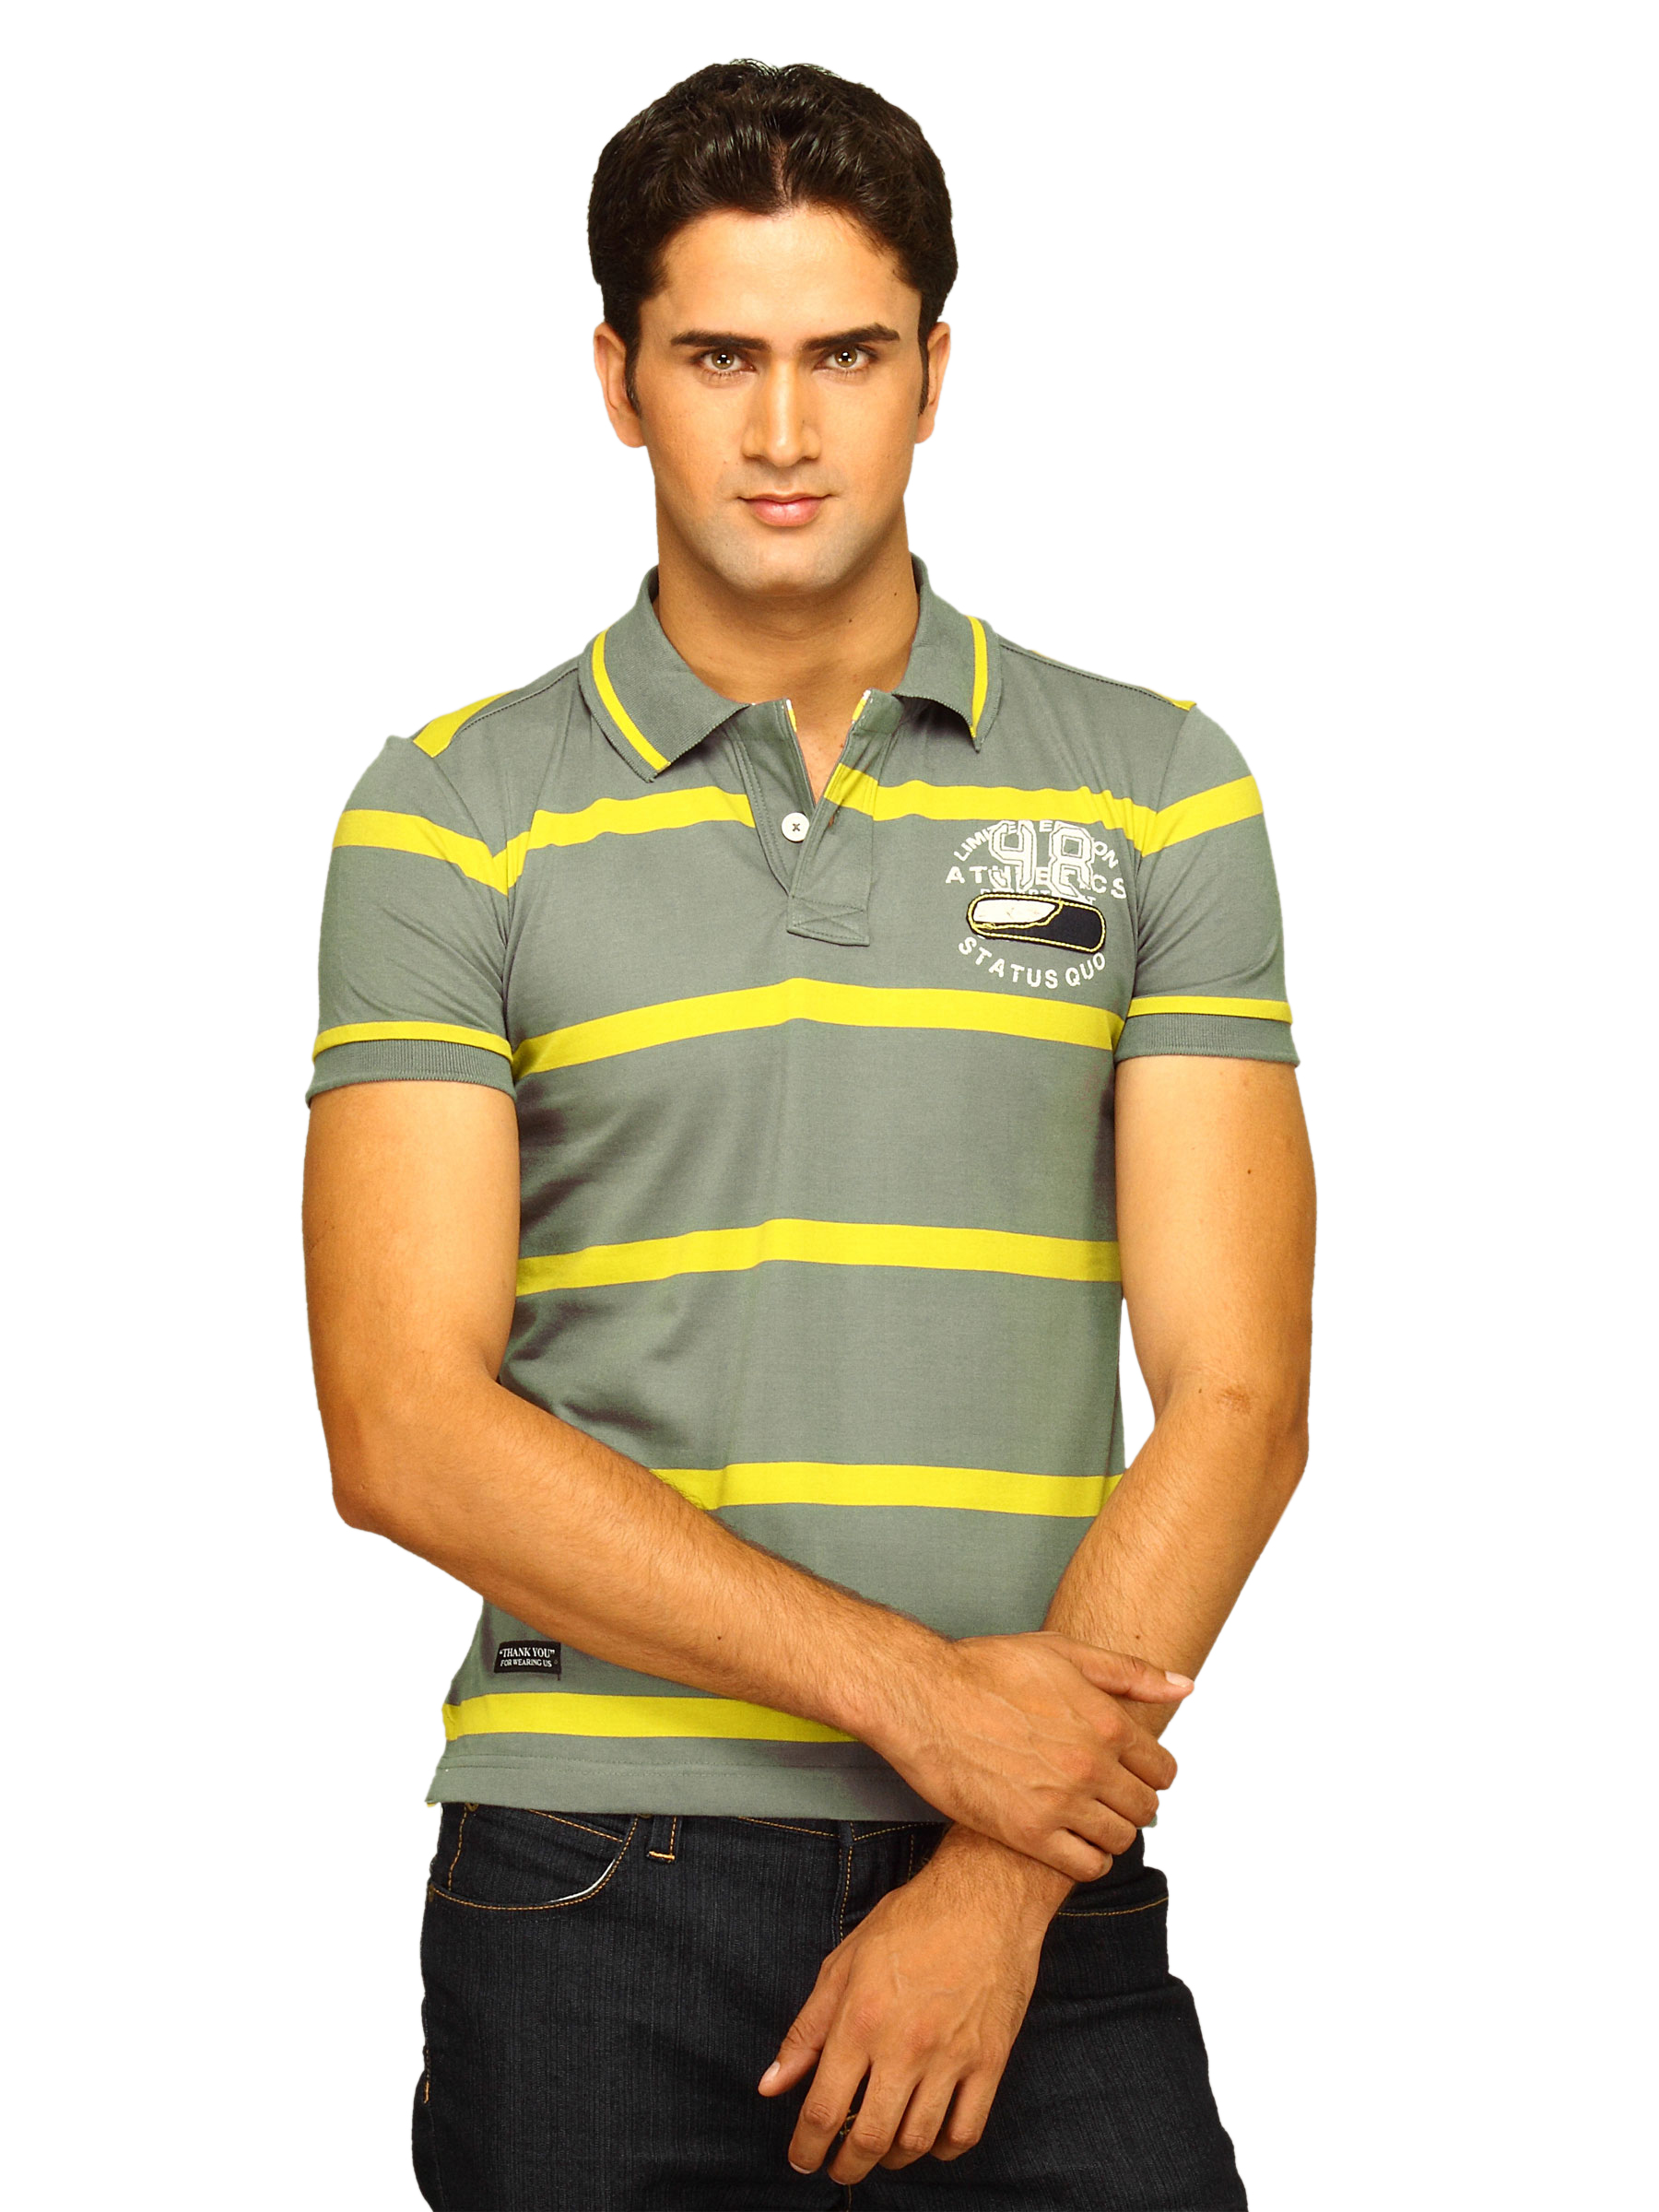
Status Quo Men's Green Polo T-shirt
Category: Apparel / Topwear / Tshirts
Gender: Men
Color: Green
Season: Summer 2011
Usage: Casual